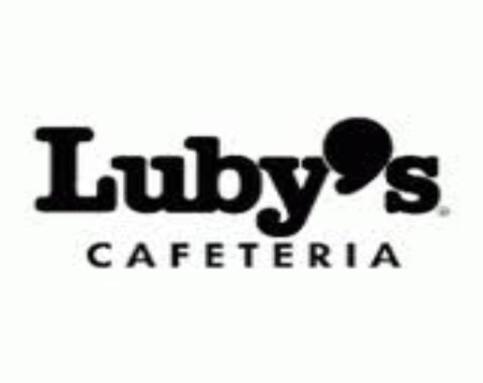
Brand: luby's
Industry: Food